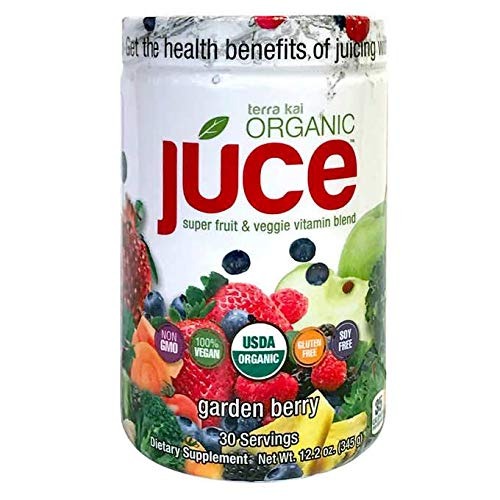
Item Name: Terra Kai Expect More Organic Juce Super Fruit & Veggie Vitamin Blend, Value Pack (2 x 12.2 Oz Each)
Value: 24.4
Unit: Ounce

Price: 24.99